Senior Moment

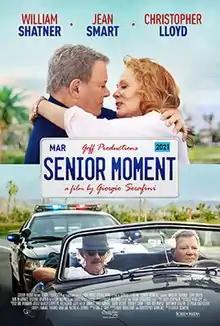
Poster

Senior Moment is a 2021 American romantic comedy-drama film directed by Giorgio Serafini and starring William Shatner, Jean Smart and Christopher Lloyd.